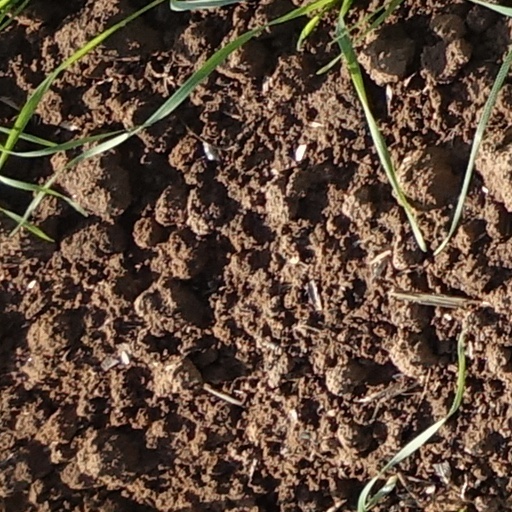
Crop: wheat